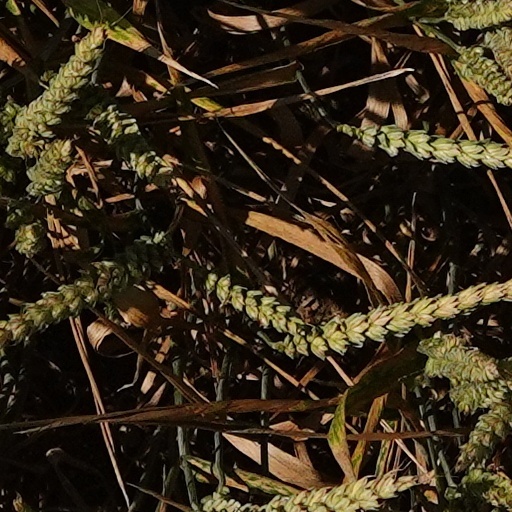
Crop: wheat